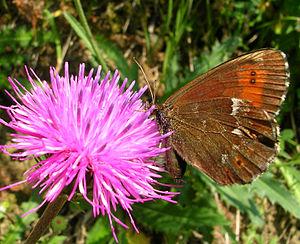
Le Moiré frange-pie est un lépidoptère appartenant à la famille des Nymphalidae, à la sous-famille des Satyrinae et au genre Erebia.